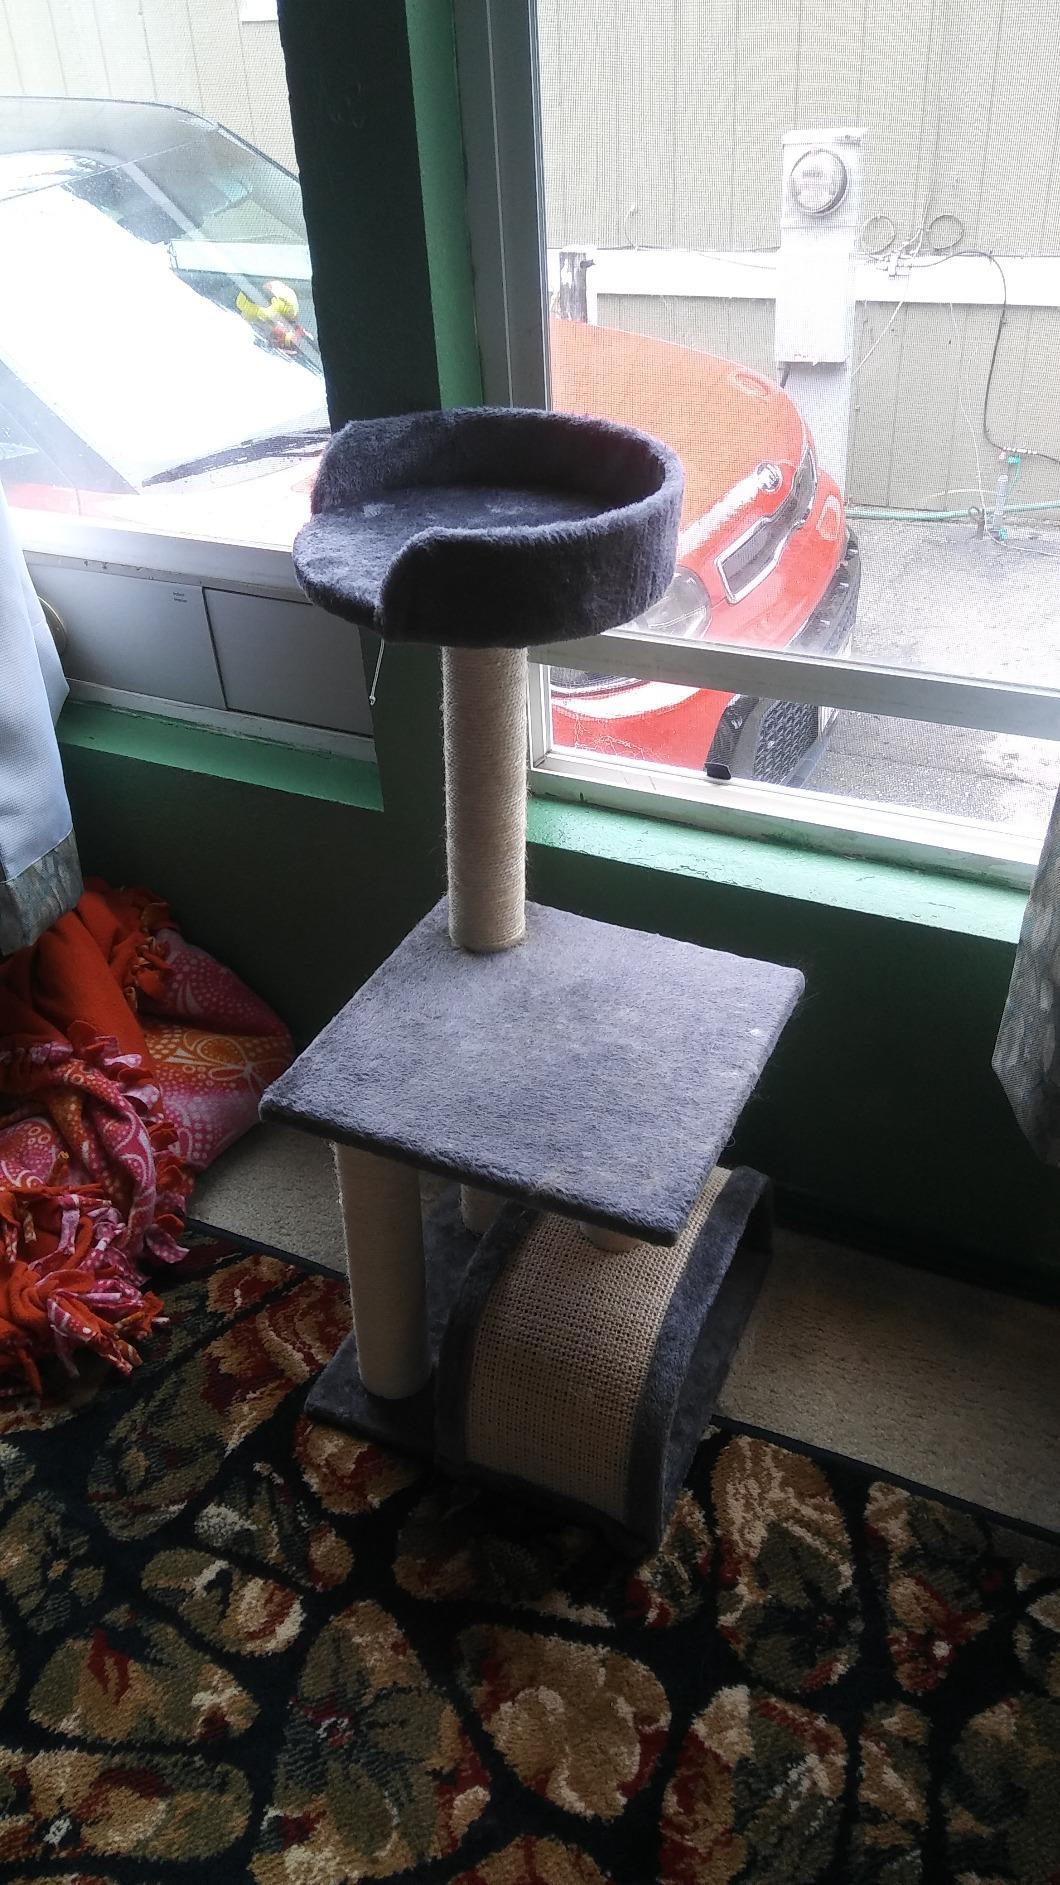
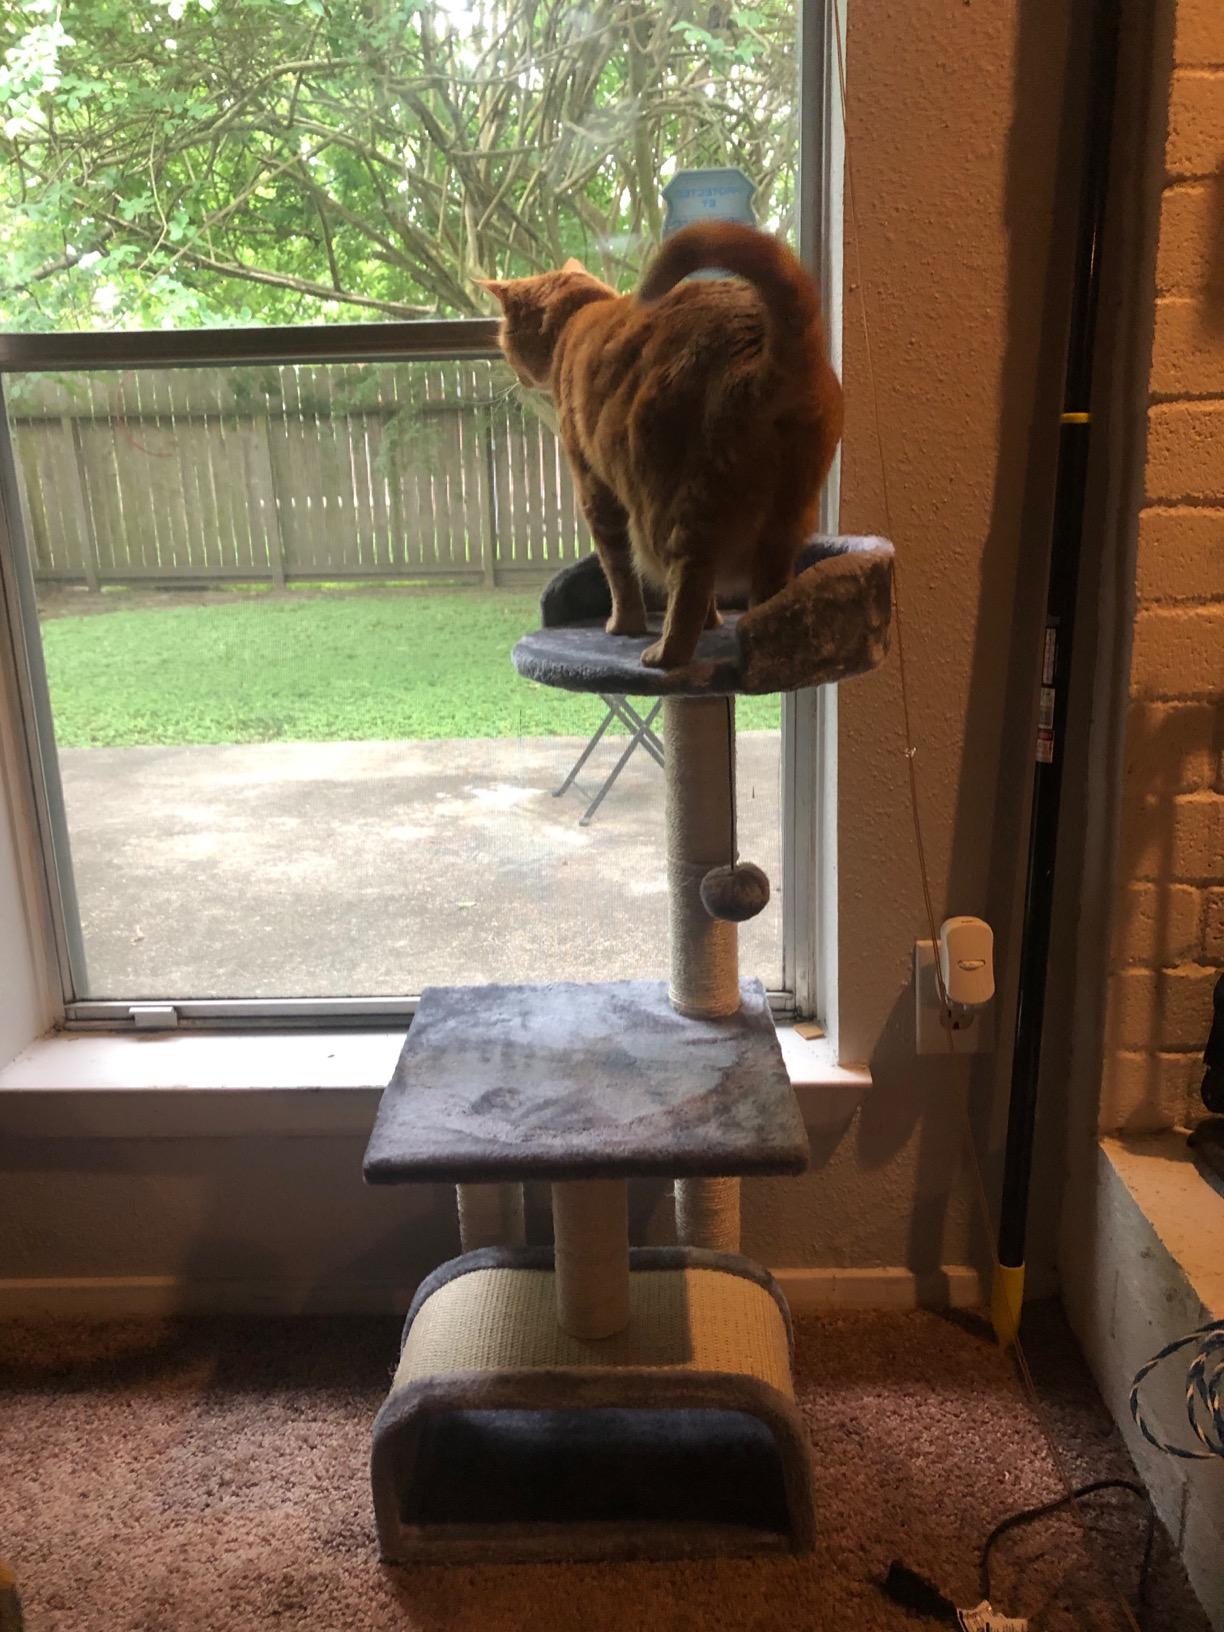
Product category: items_cat tree
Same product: yes